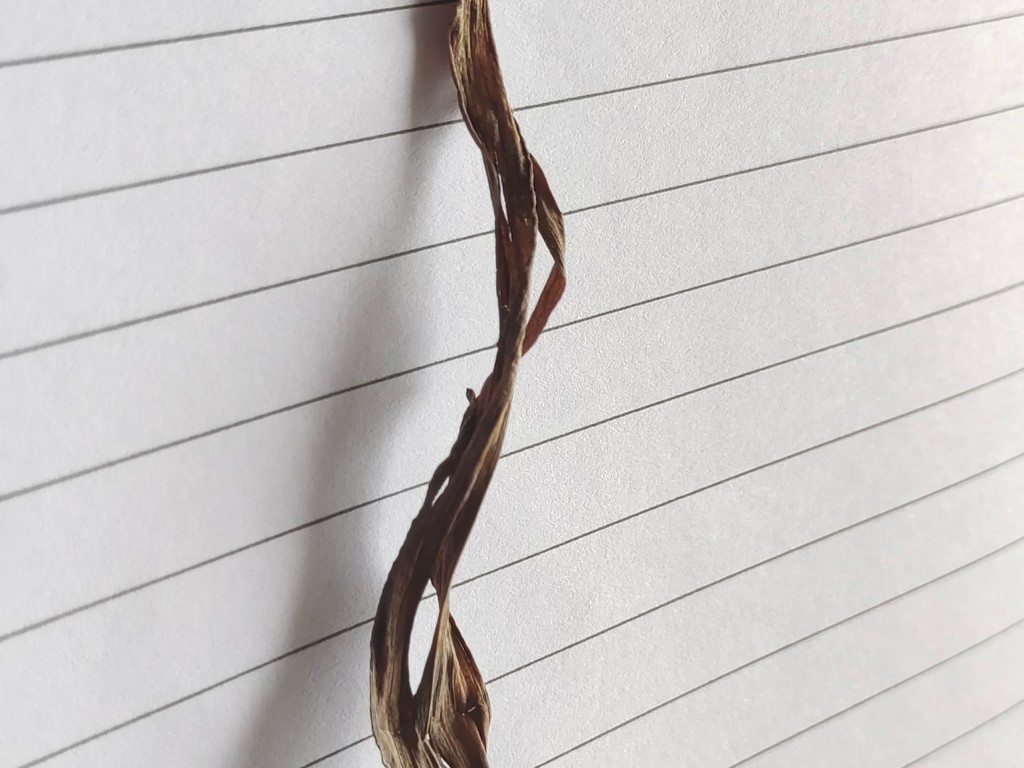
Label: Dried